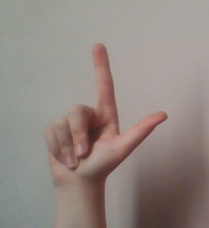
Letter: laam